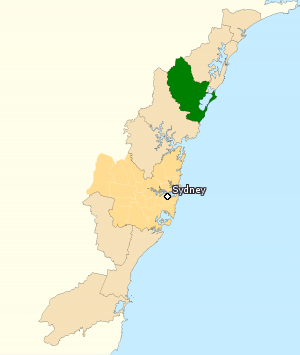
La circonscription de Dobell est une circonscription électorale australienne en Nouvelle-Galles du Sud. Elle a été créée en 1984 et porte le nom du peintre Sir William Dobell. Elle est située dans la région de la Central Coast en Nouvelle-Galles du Sud et comprend les villes de The Entrance, Tuggerah et Wyong.